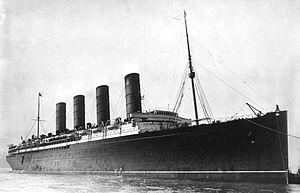
Le RMS Lusitania est un paquebot transatlantique britannique armé par la Cunard et lancé le 7 juin 1906. Son nom vient de celui de la province romaine de Lusitanie. C'est le navire-jumeau du paquebot Mauretania.